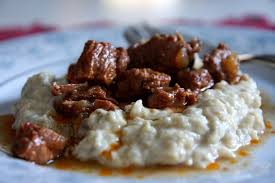
Yemek: hunkar_begendi